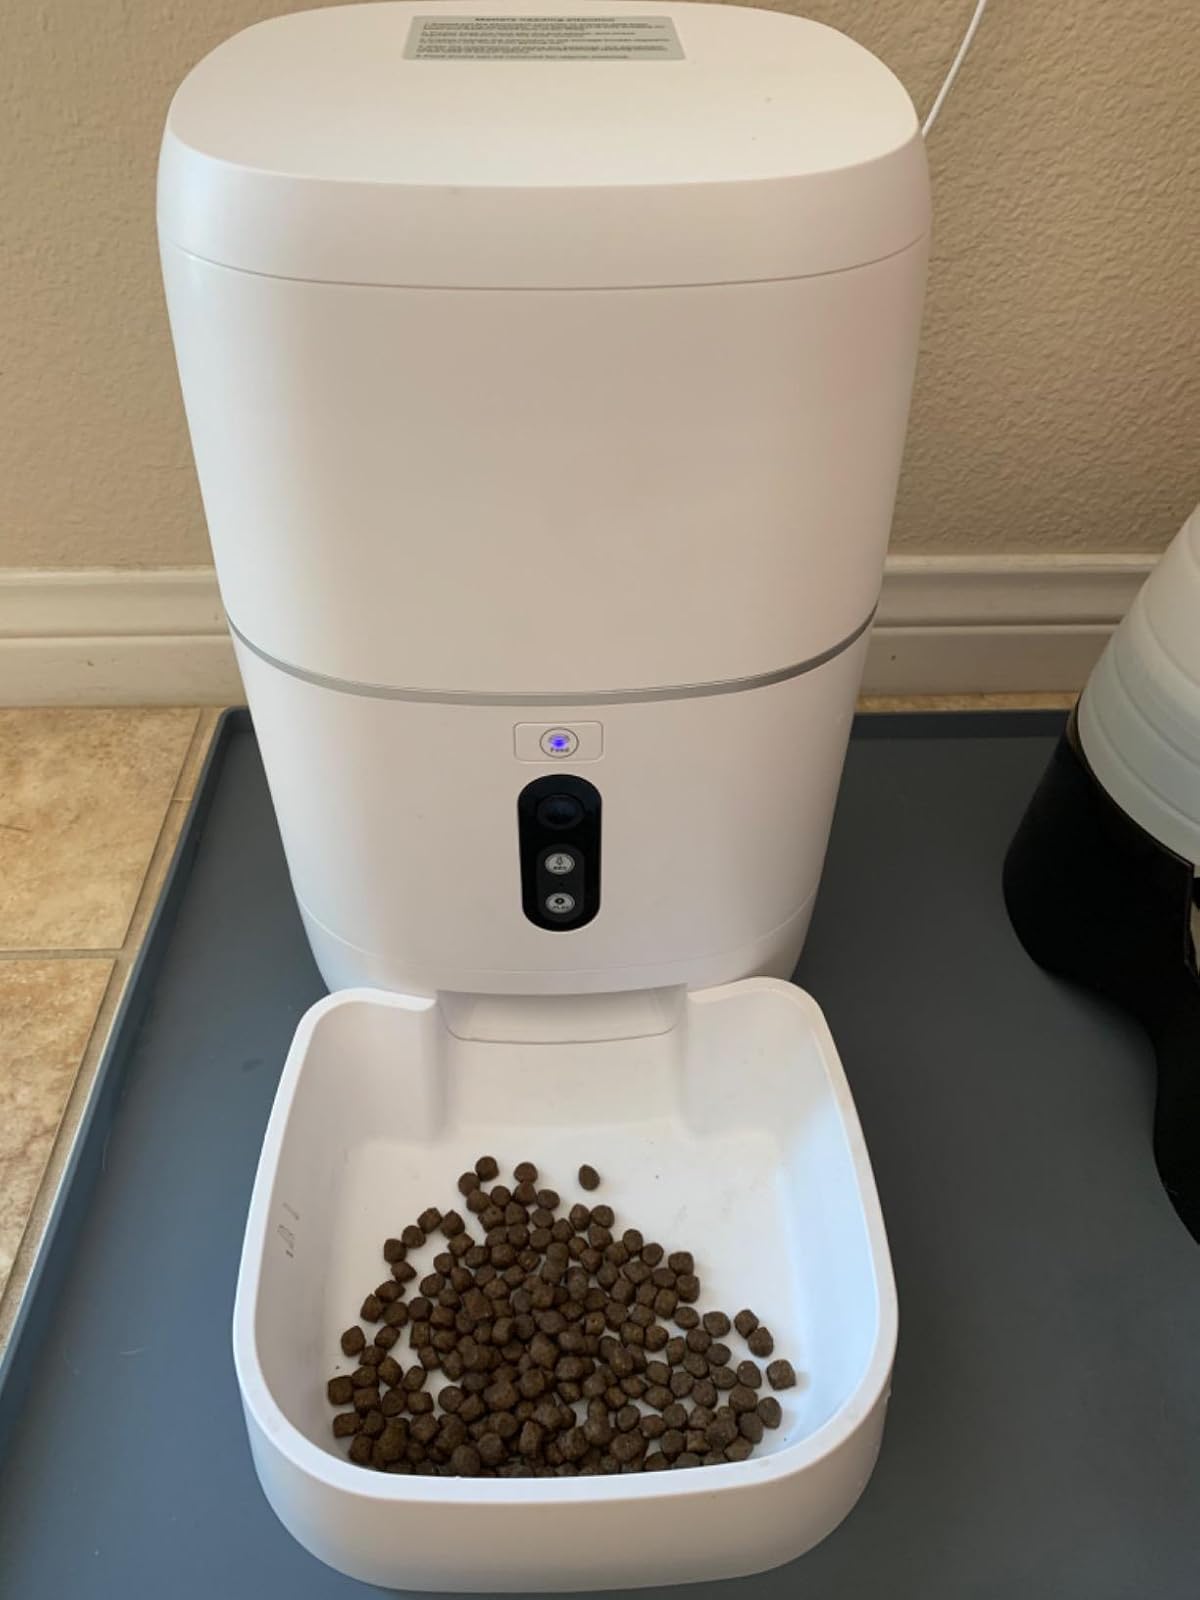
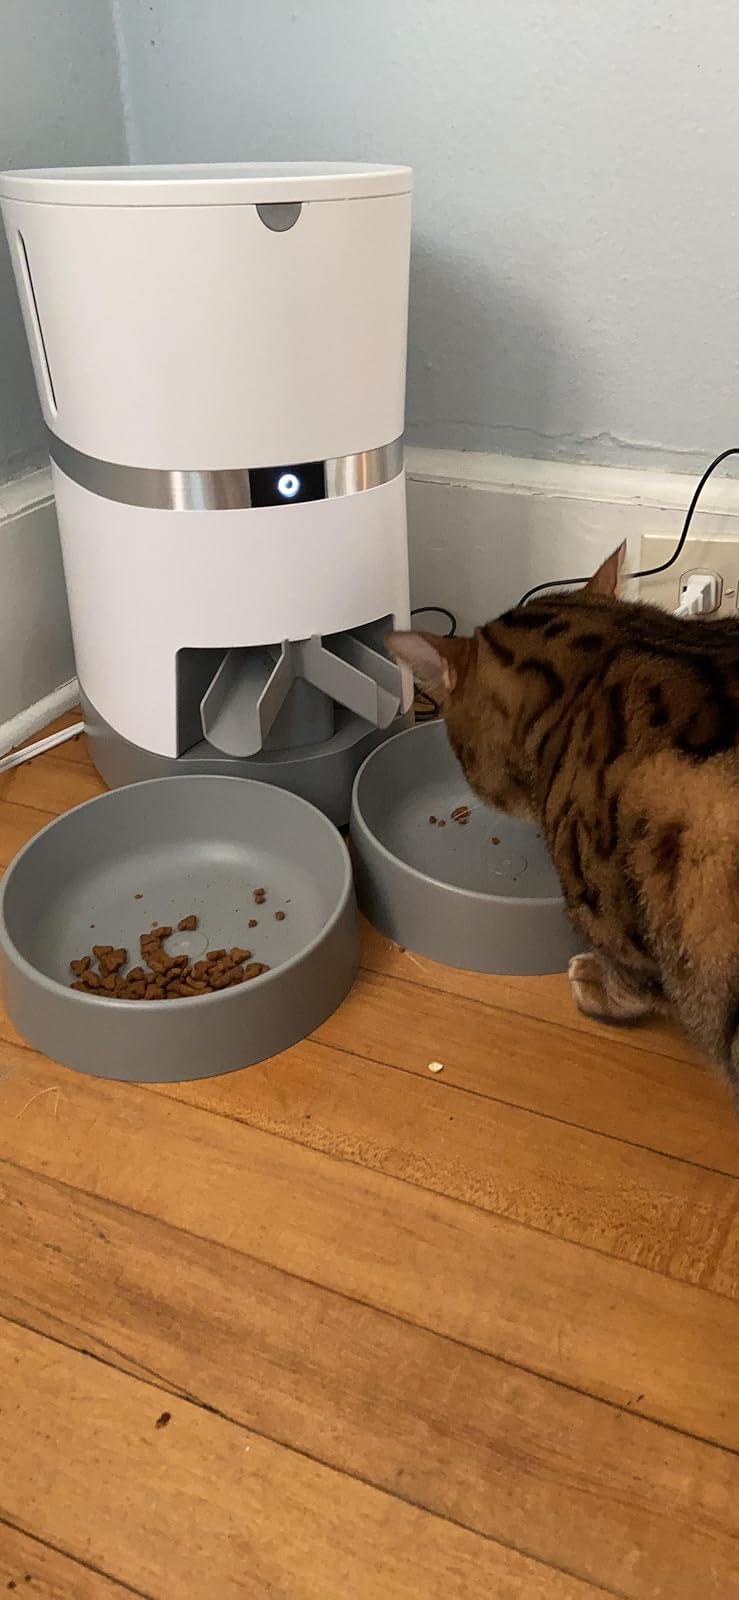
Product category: items_feeder
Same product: no